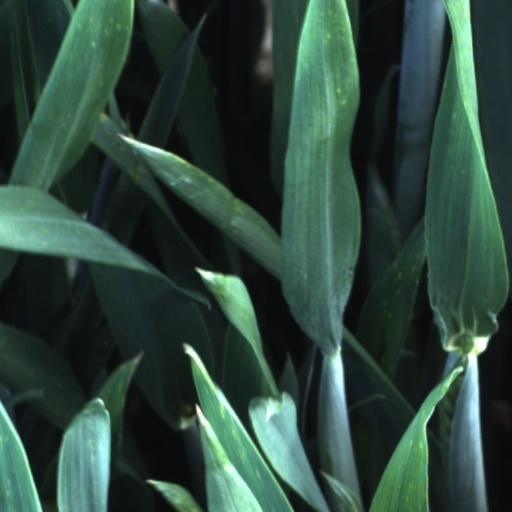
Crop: wheat